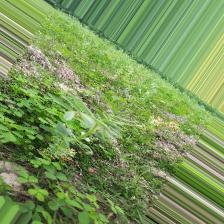
Label: Normal